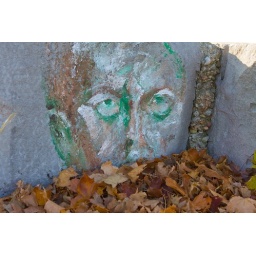
Painting on rock wall along Lake Michigan around Lawrance Ave.